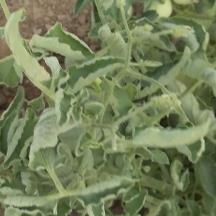
Crop: Tomato
Condition: virosis-d